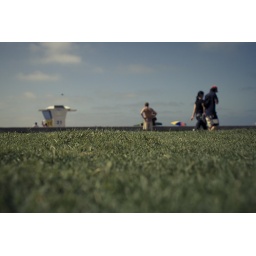
I place the camera on the ground and took a picture, there was a guy near the wall looking out across the beach.